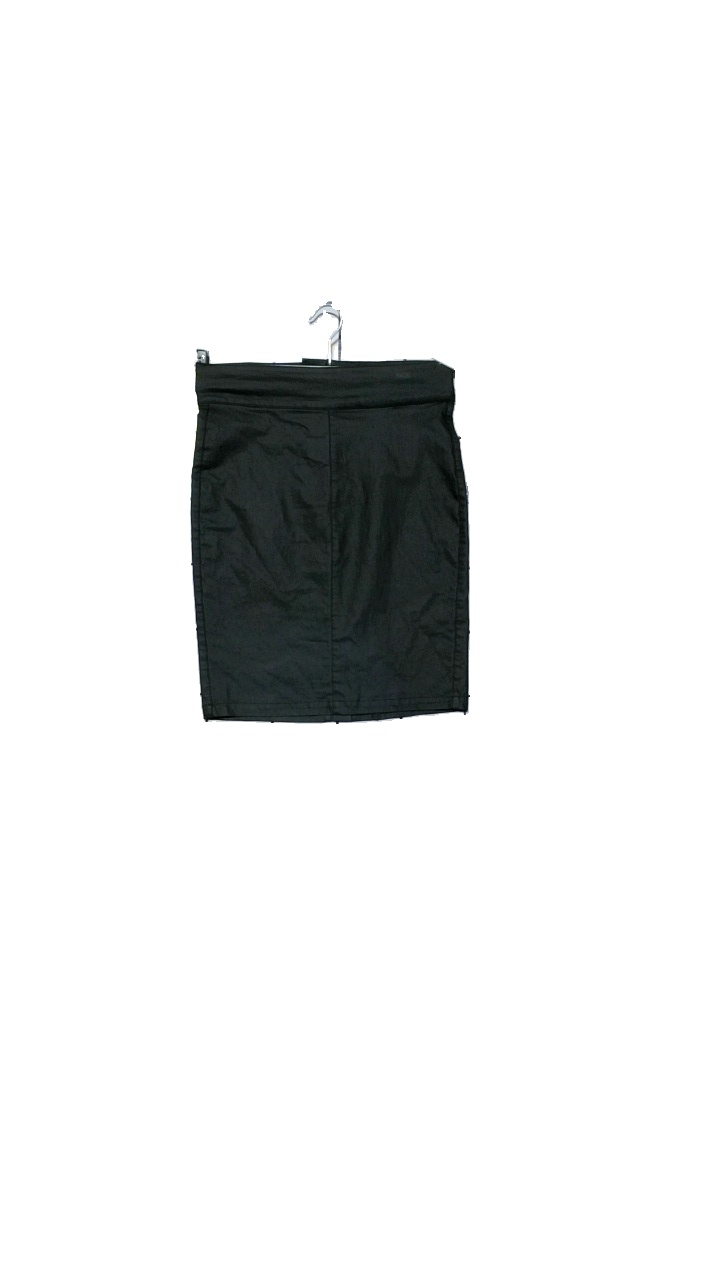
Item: Skirt (Ladies)
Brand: Indiska
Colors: Black
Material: Shell: 75% viscose, 21% nylon, 4% elastane. Lining: 100% polyurethane
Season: All
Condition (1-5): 4
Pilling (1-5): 2
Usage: Reuse
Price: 50-100